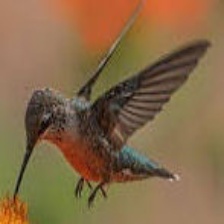
Species: WHITE EARED HUMMINGBIRD
Scientific name: BASILINNA LEUCOTIS
ImageNet parent category: hummingbird